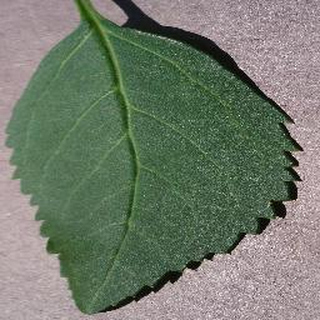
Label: healthy_cherry